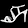
Label: Sandal